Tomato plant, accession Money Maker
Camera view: vertical (180 deg); turntable rotation: 0 degrees
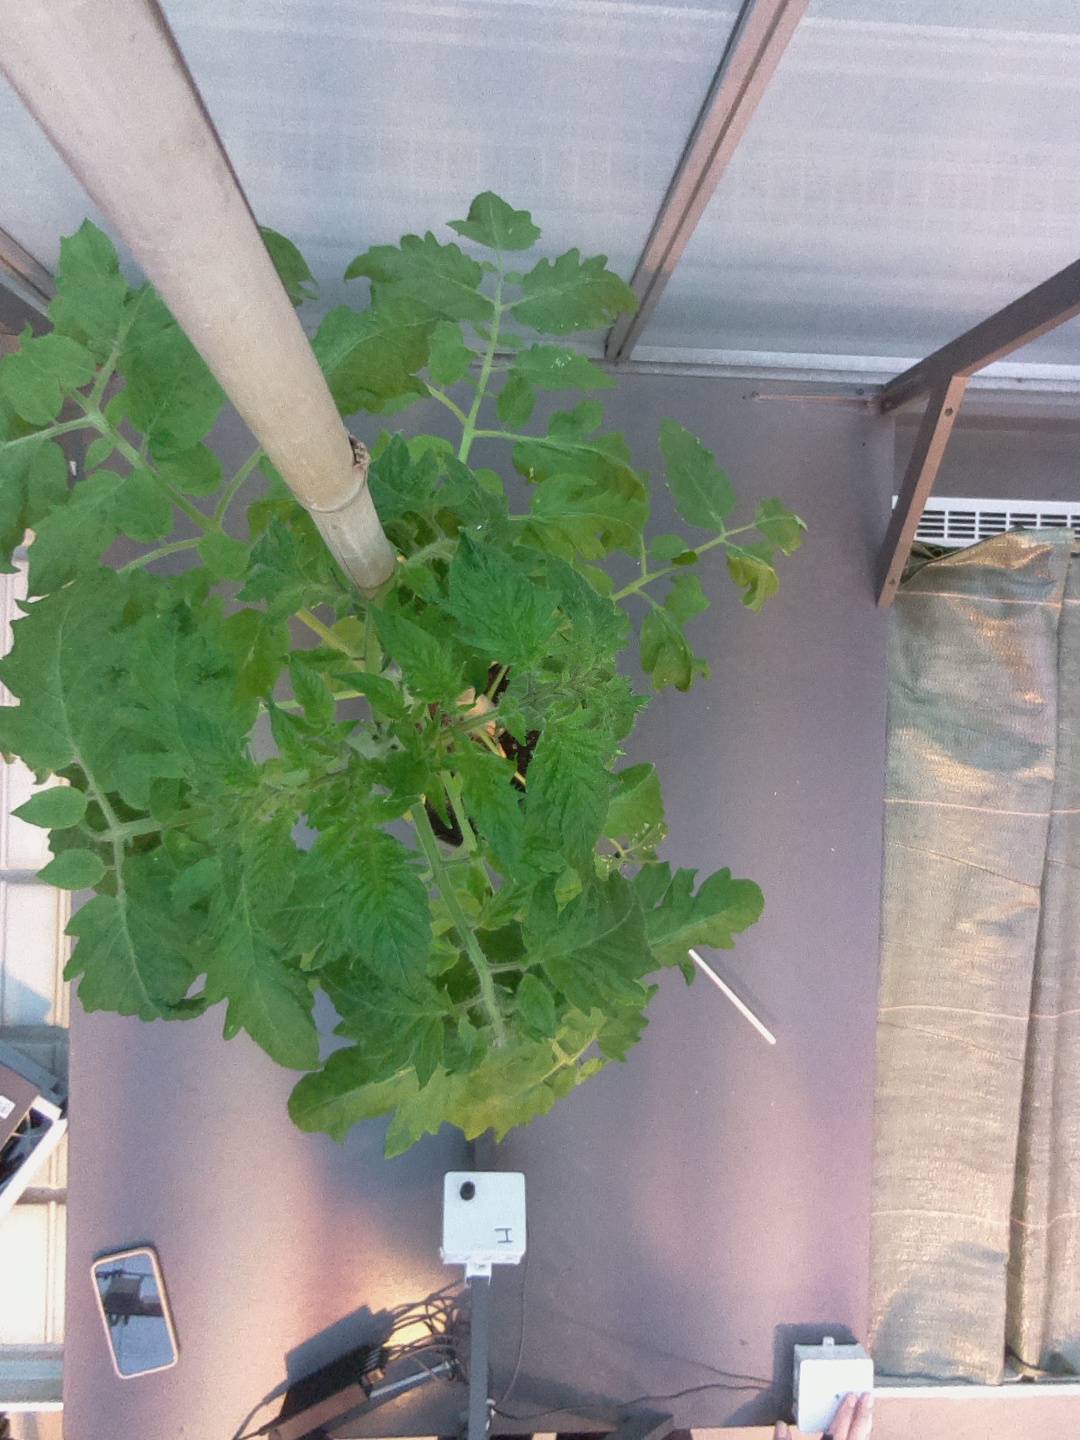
BBCH growth stage 20: First Side shoot start formed